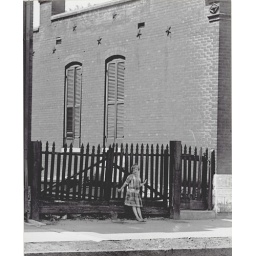
A barefoot girl leaning on a picket fence near an unidentified residence